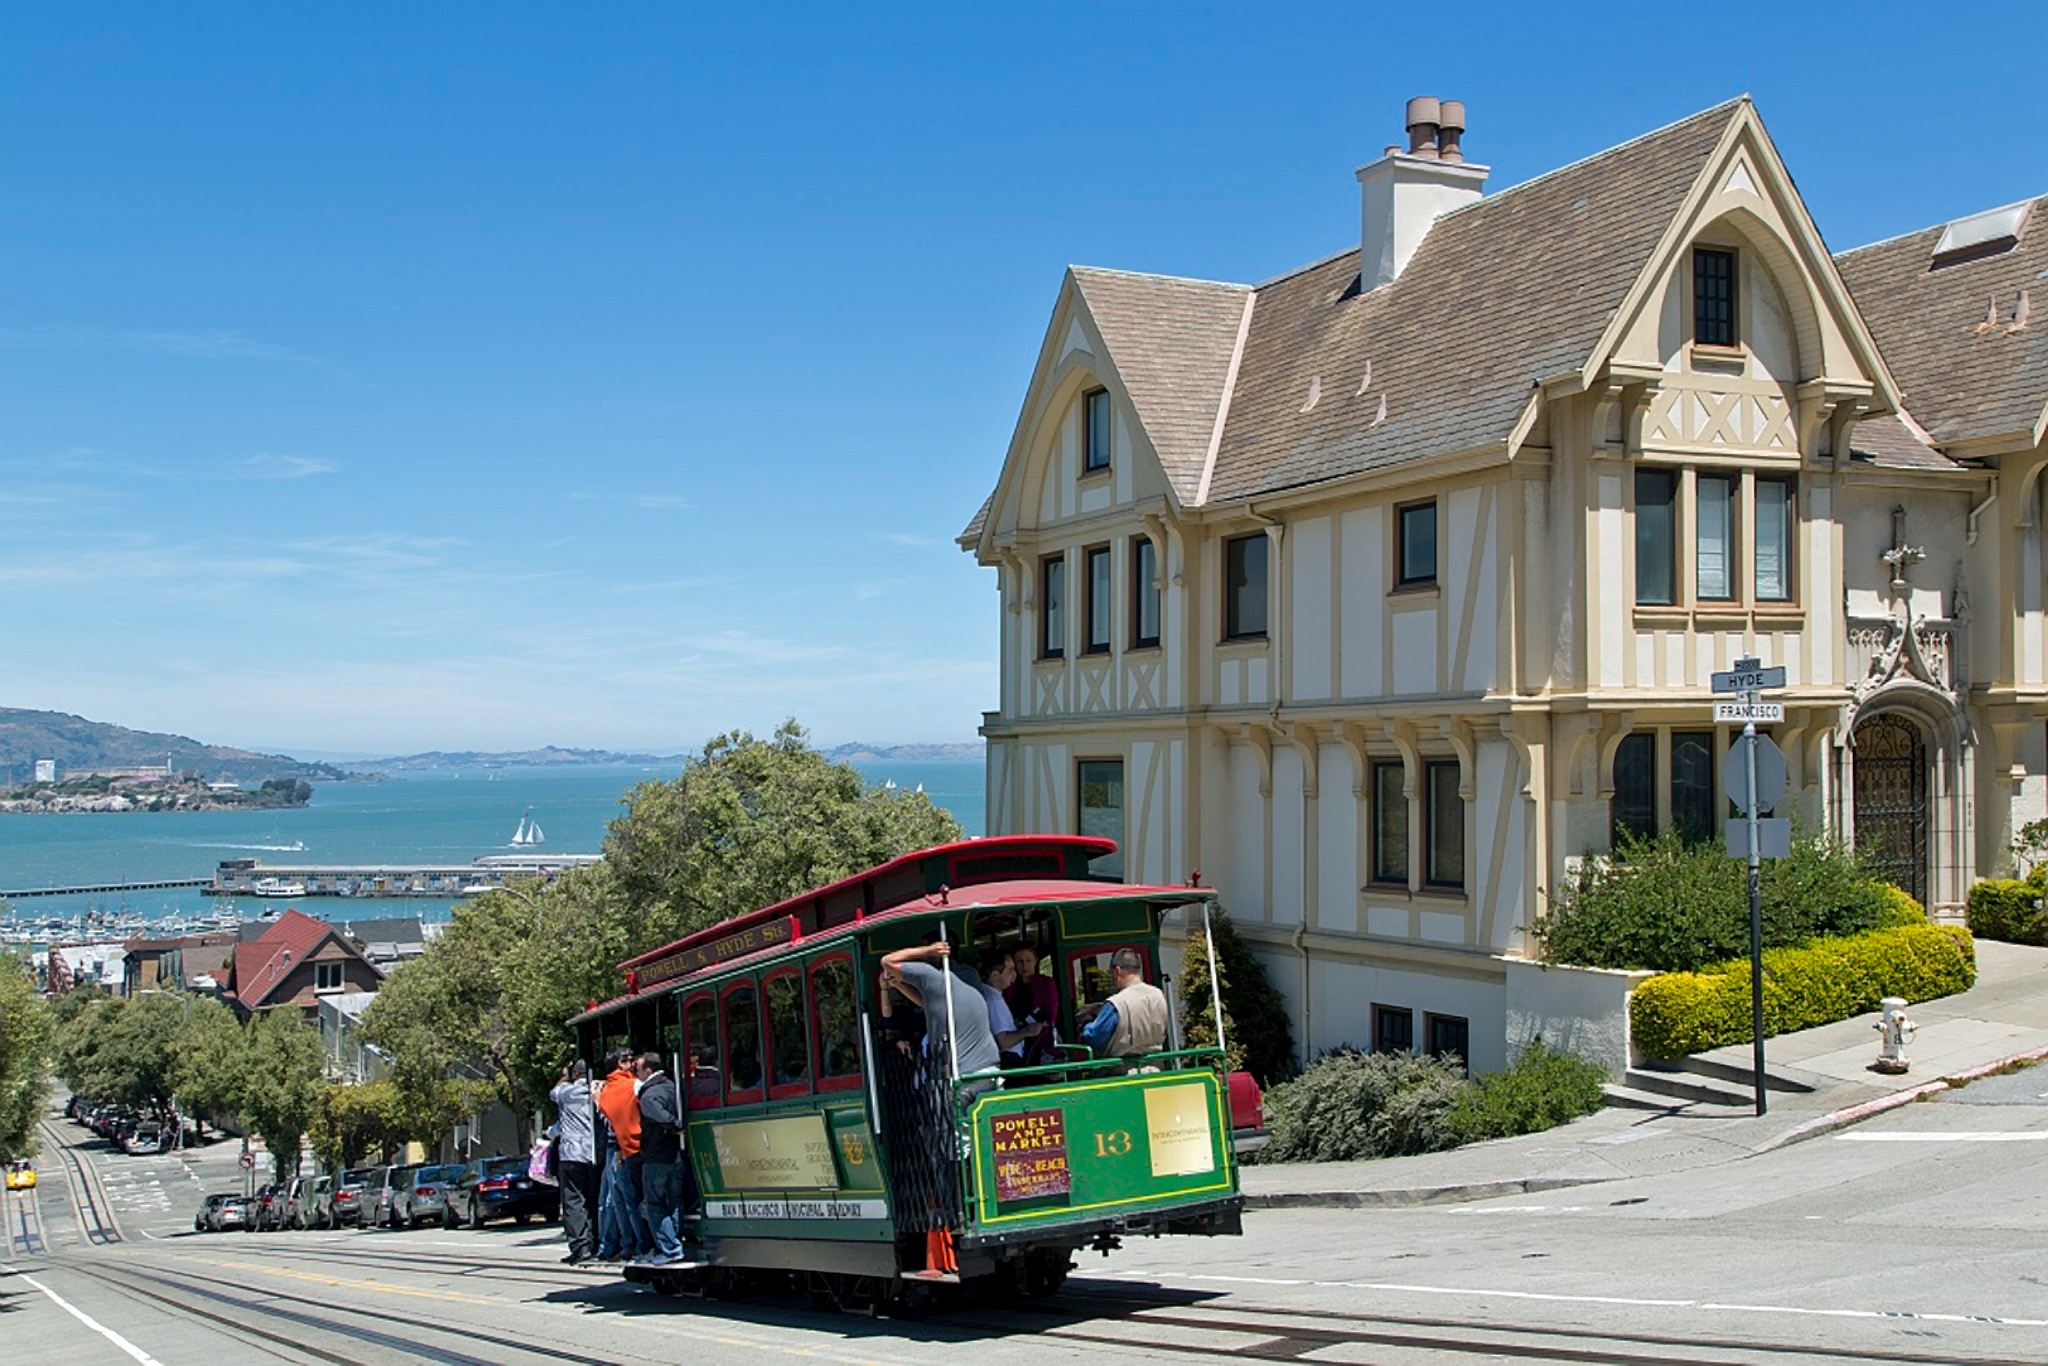
water, street, hill, town, city, urban, vacation, san francisco, tram, transport, vehicle, bay, harbor, cable car, california, public transport, cities, neighbourhood, residential area